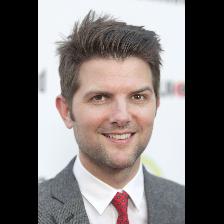
Label: Human